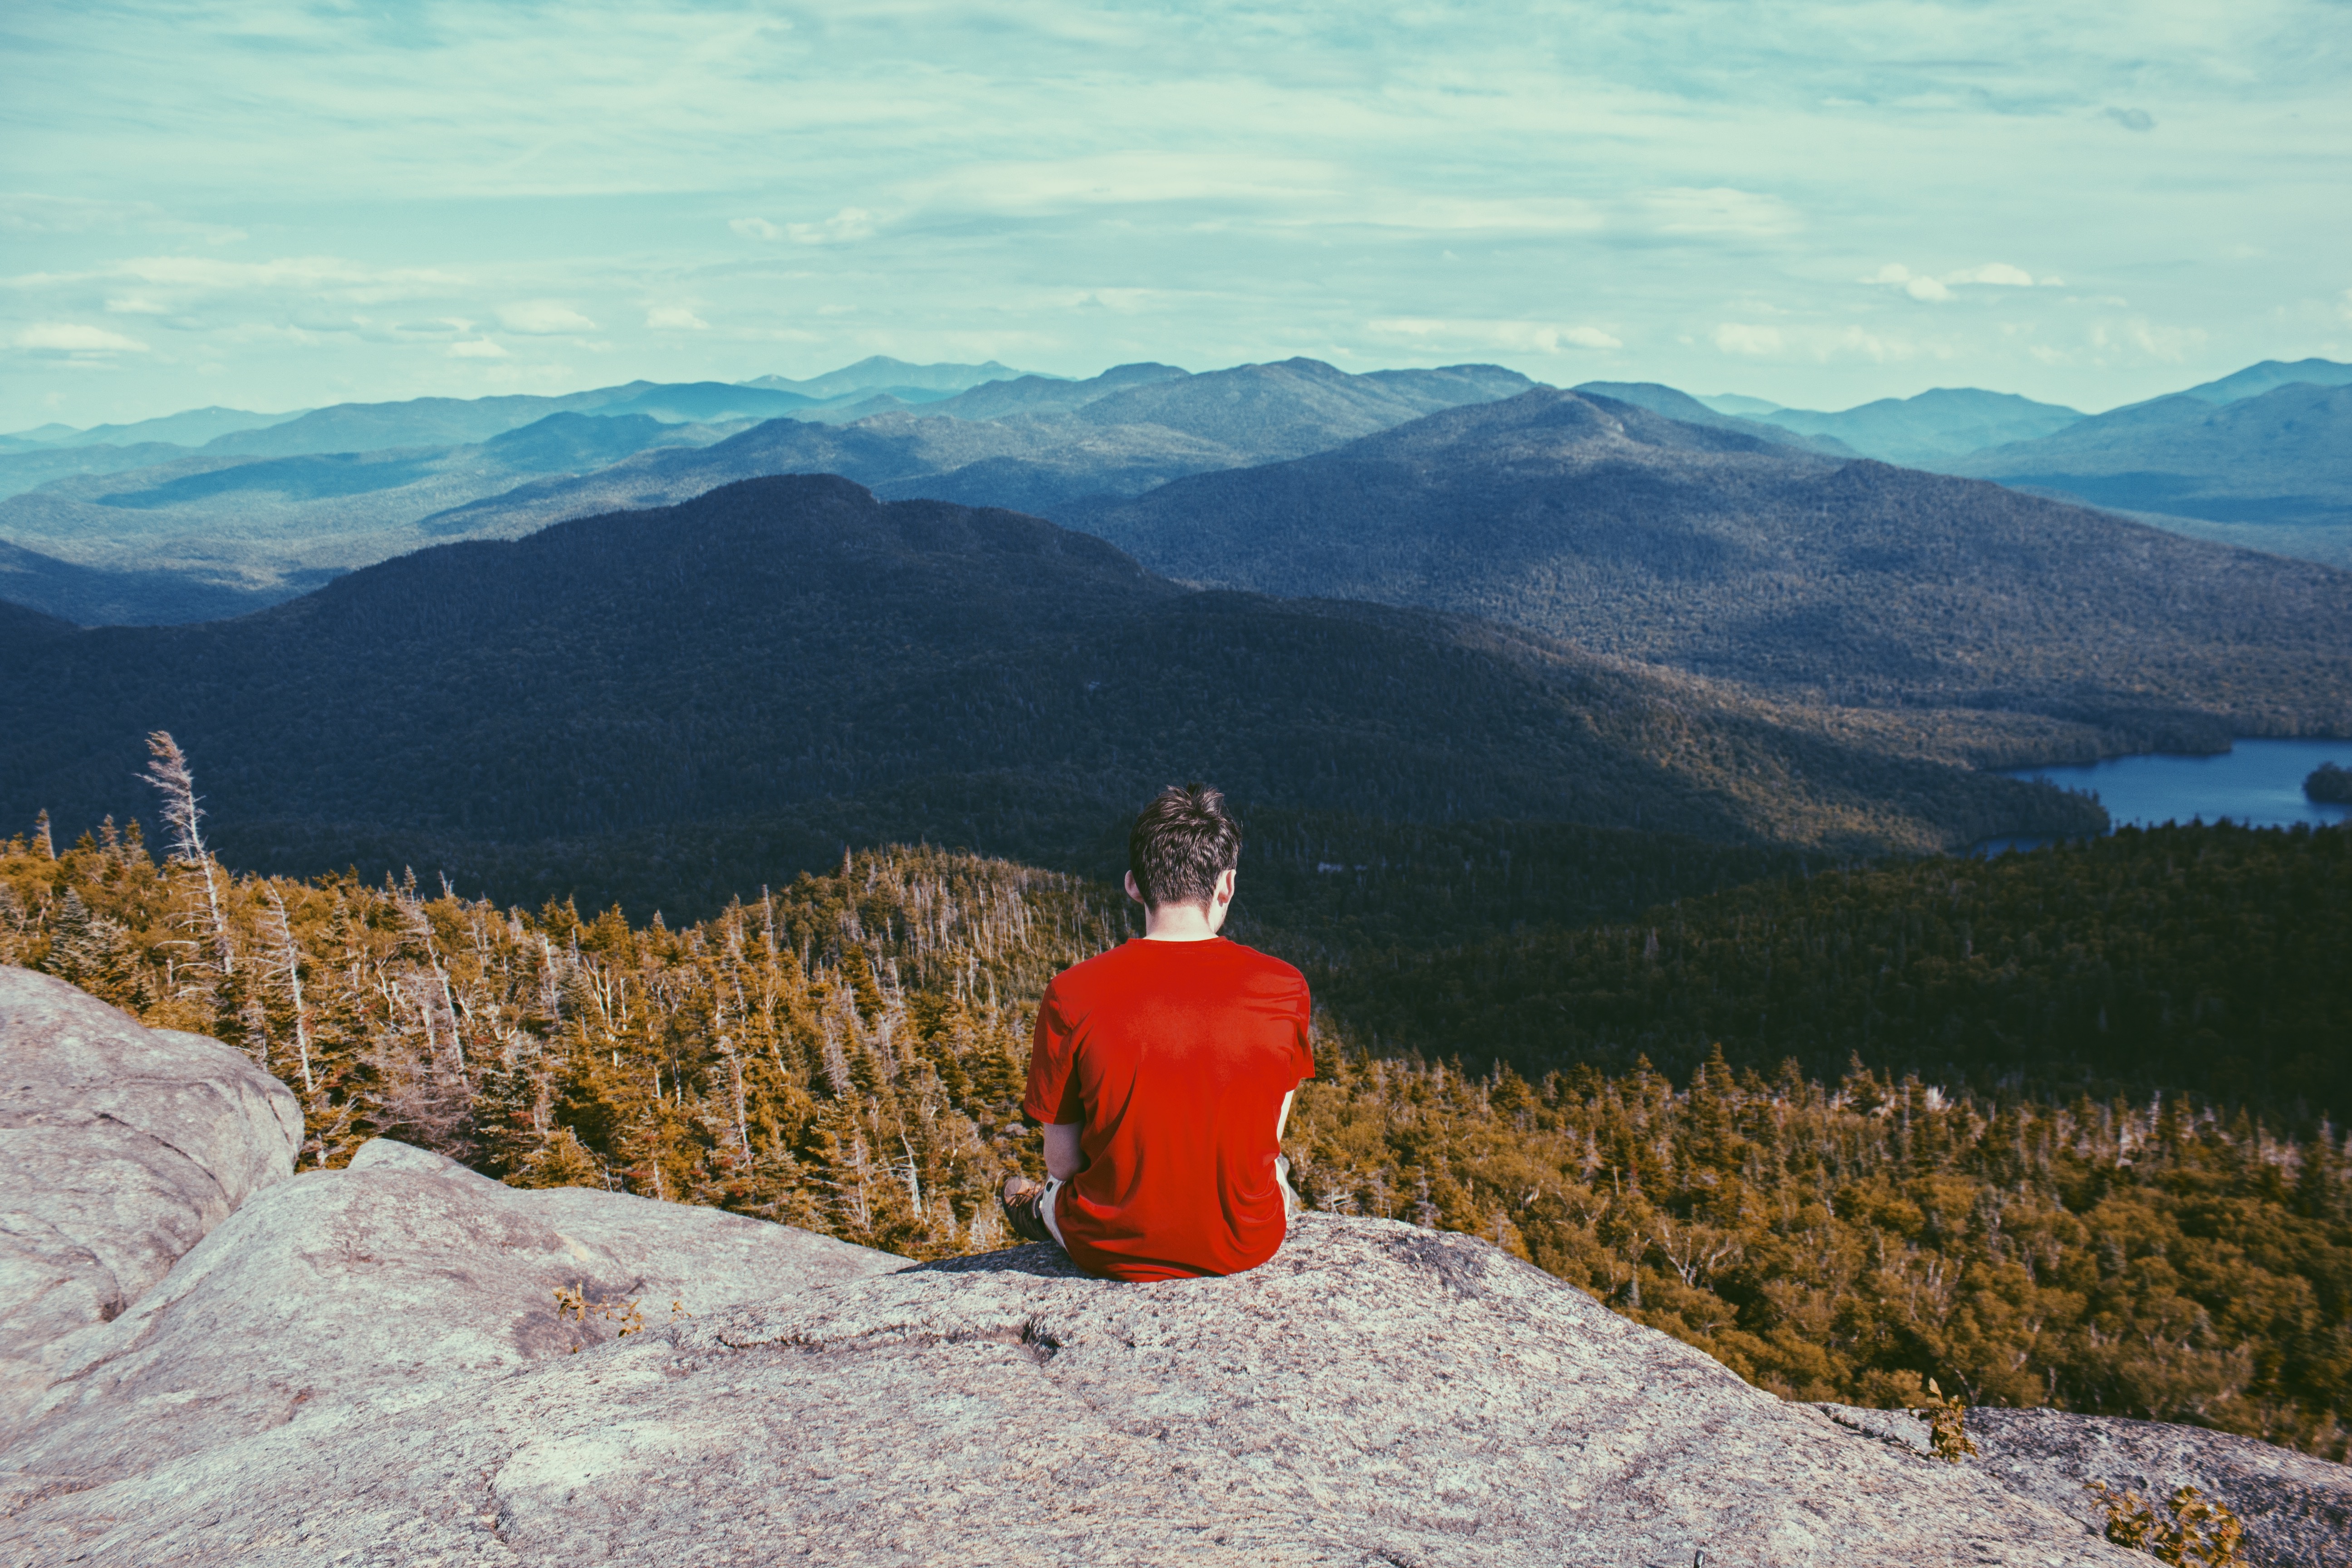
forest, rock, wilderness, walking, mountain, hiking, hill, lake, adventure, valley, mountain range, male, guy, ridge, summit, mountaineering, sports, alps, backpacking, plateau, fell, landform, mountain pass, mountainous landforms